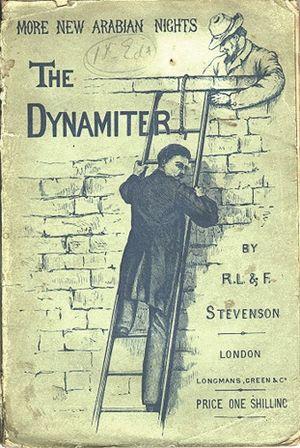
Couverture du livre ""More New Arabian Nights"""
Le Dynamiteur est un recueil de nouvelles écrites par Robert Louis Stevenson et sa femme Fanny Van de Grift-Stevenson publié en avril 1885.